2004 Summer Olympics opening ceremony

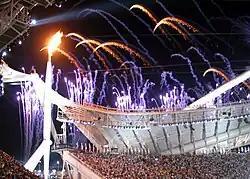
Fireworks

The opening ceremony began with a 28-second countdown—one second per Olympics held since Athens last hosted the first modern games, paced by the sounds of an amplified heartbeat. At the end of the countdown, fireworks were set off.